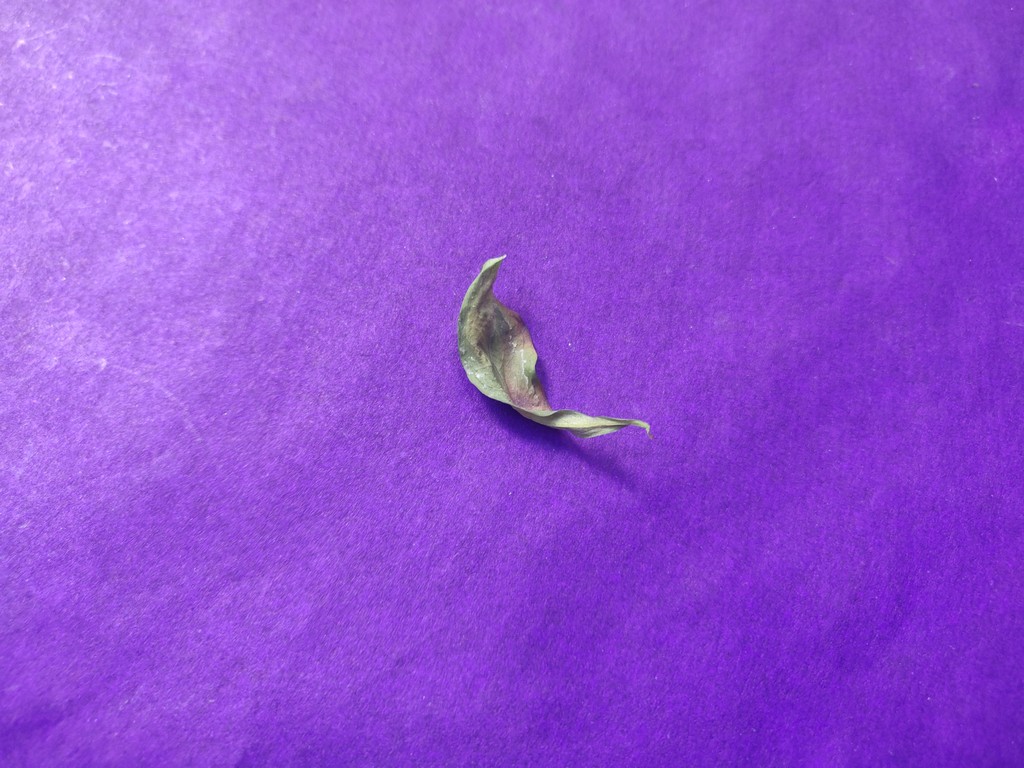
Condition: Dried
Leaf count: single
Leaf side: unknown